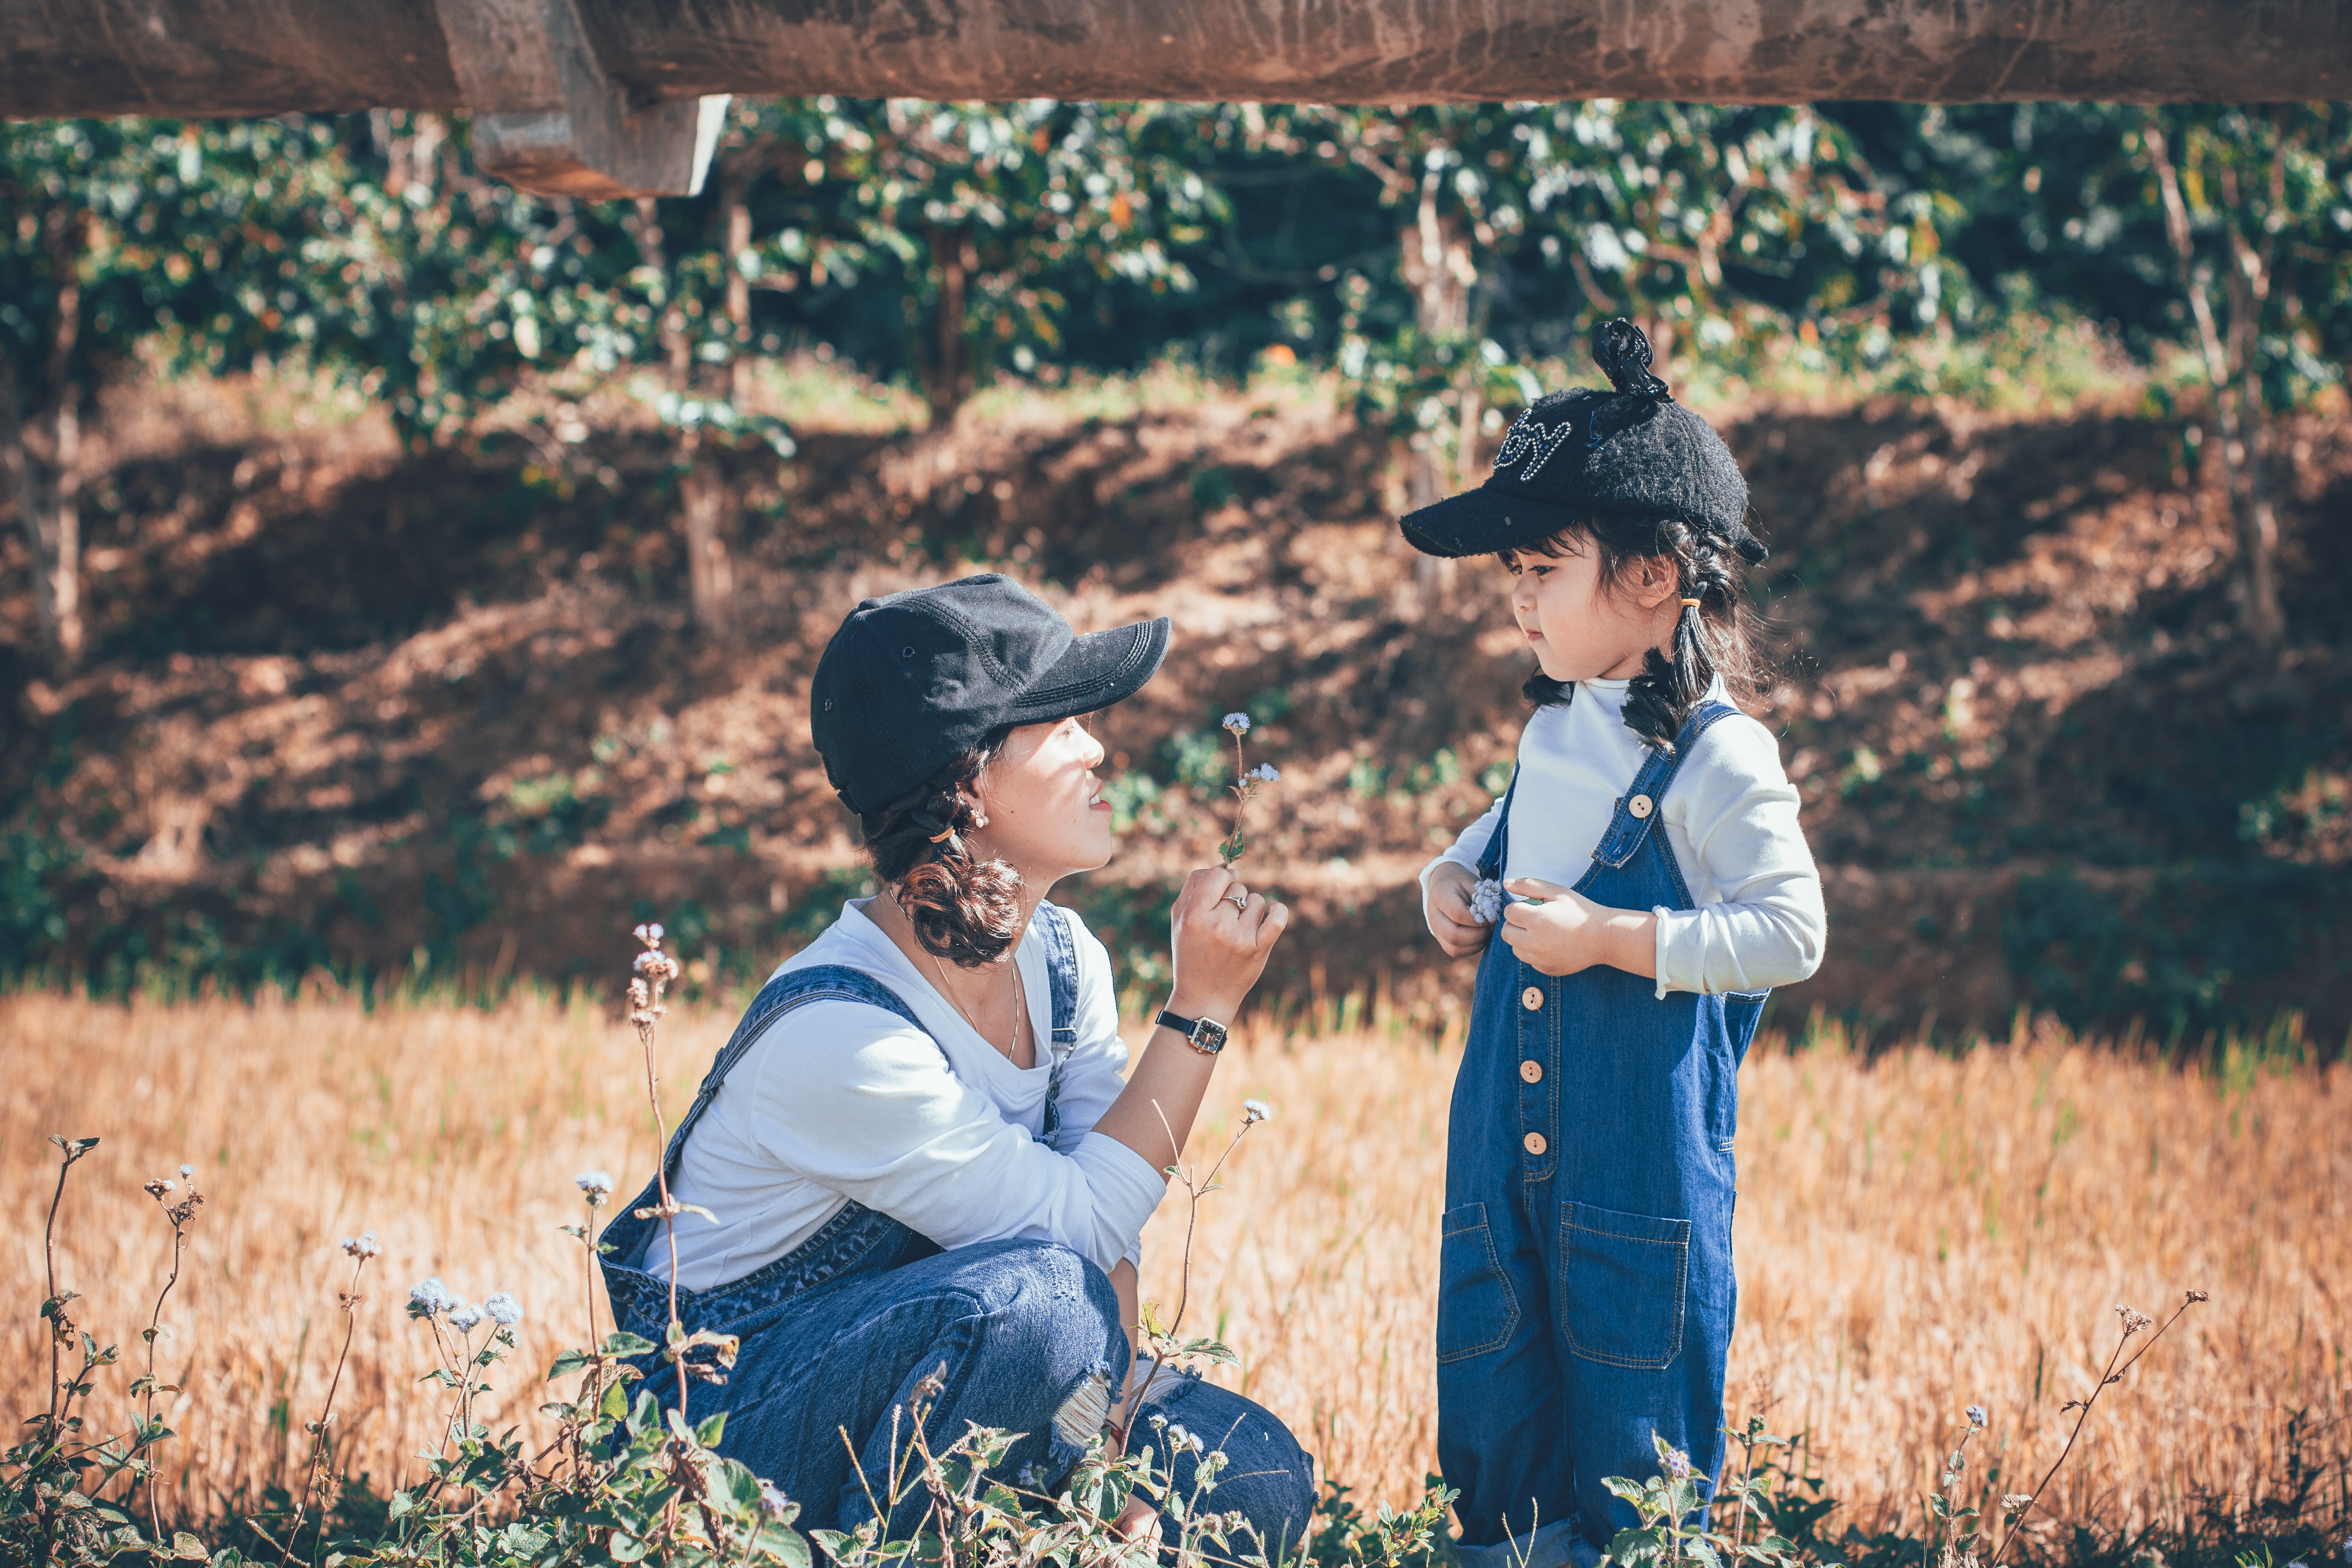
People in nature, photograph, people, child, grass, leaf, photography, tree, adaptation, grass family, smile, sitting, happy, family, plant, soil, toddler, grassland